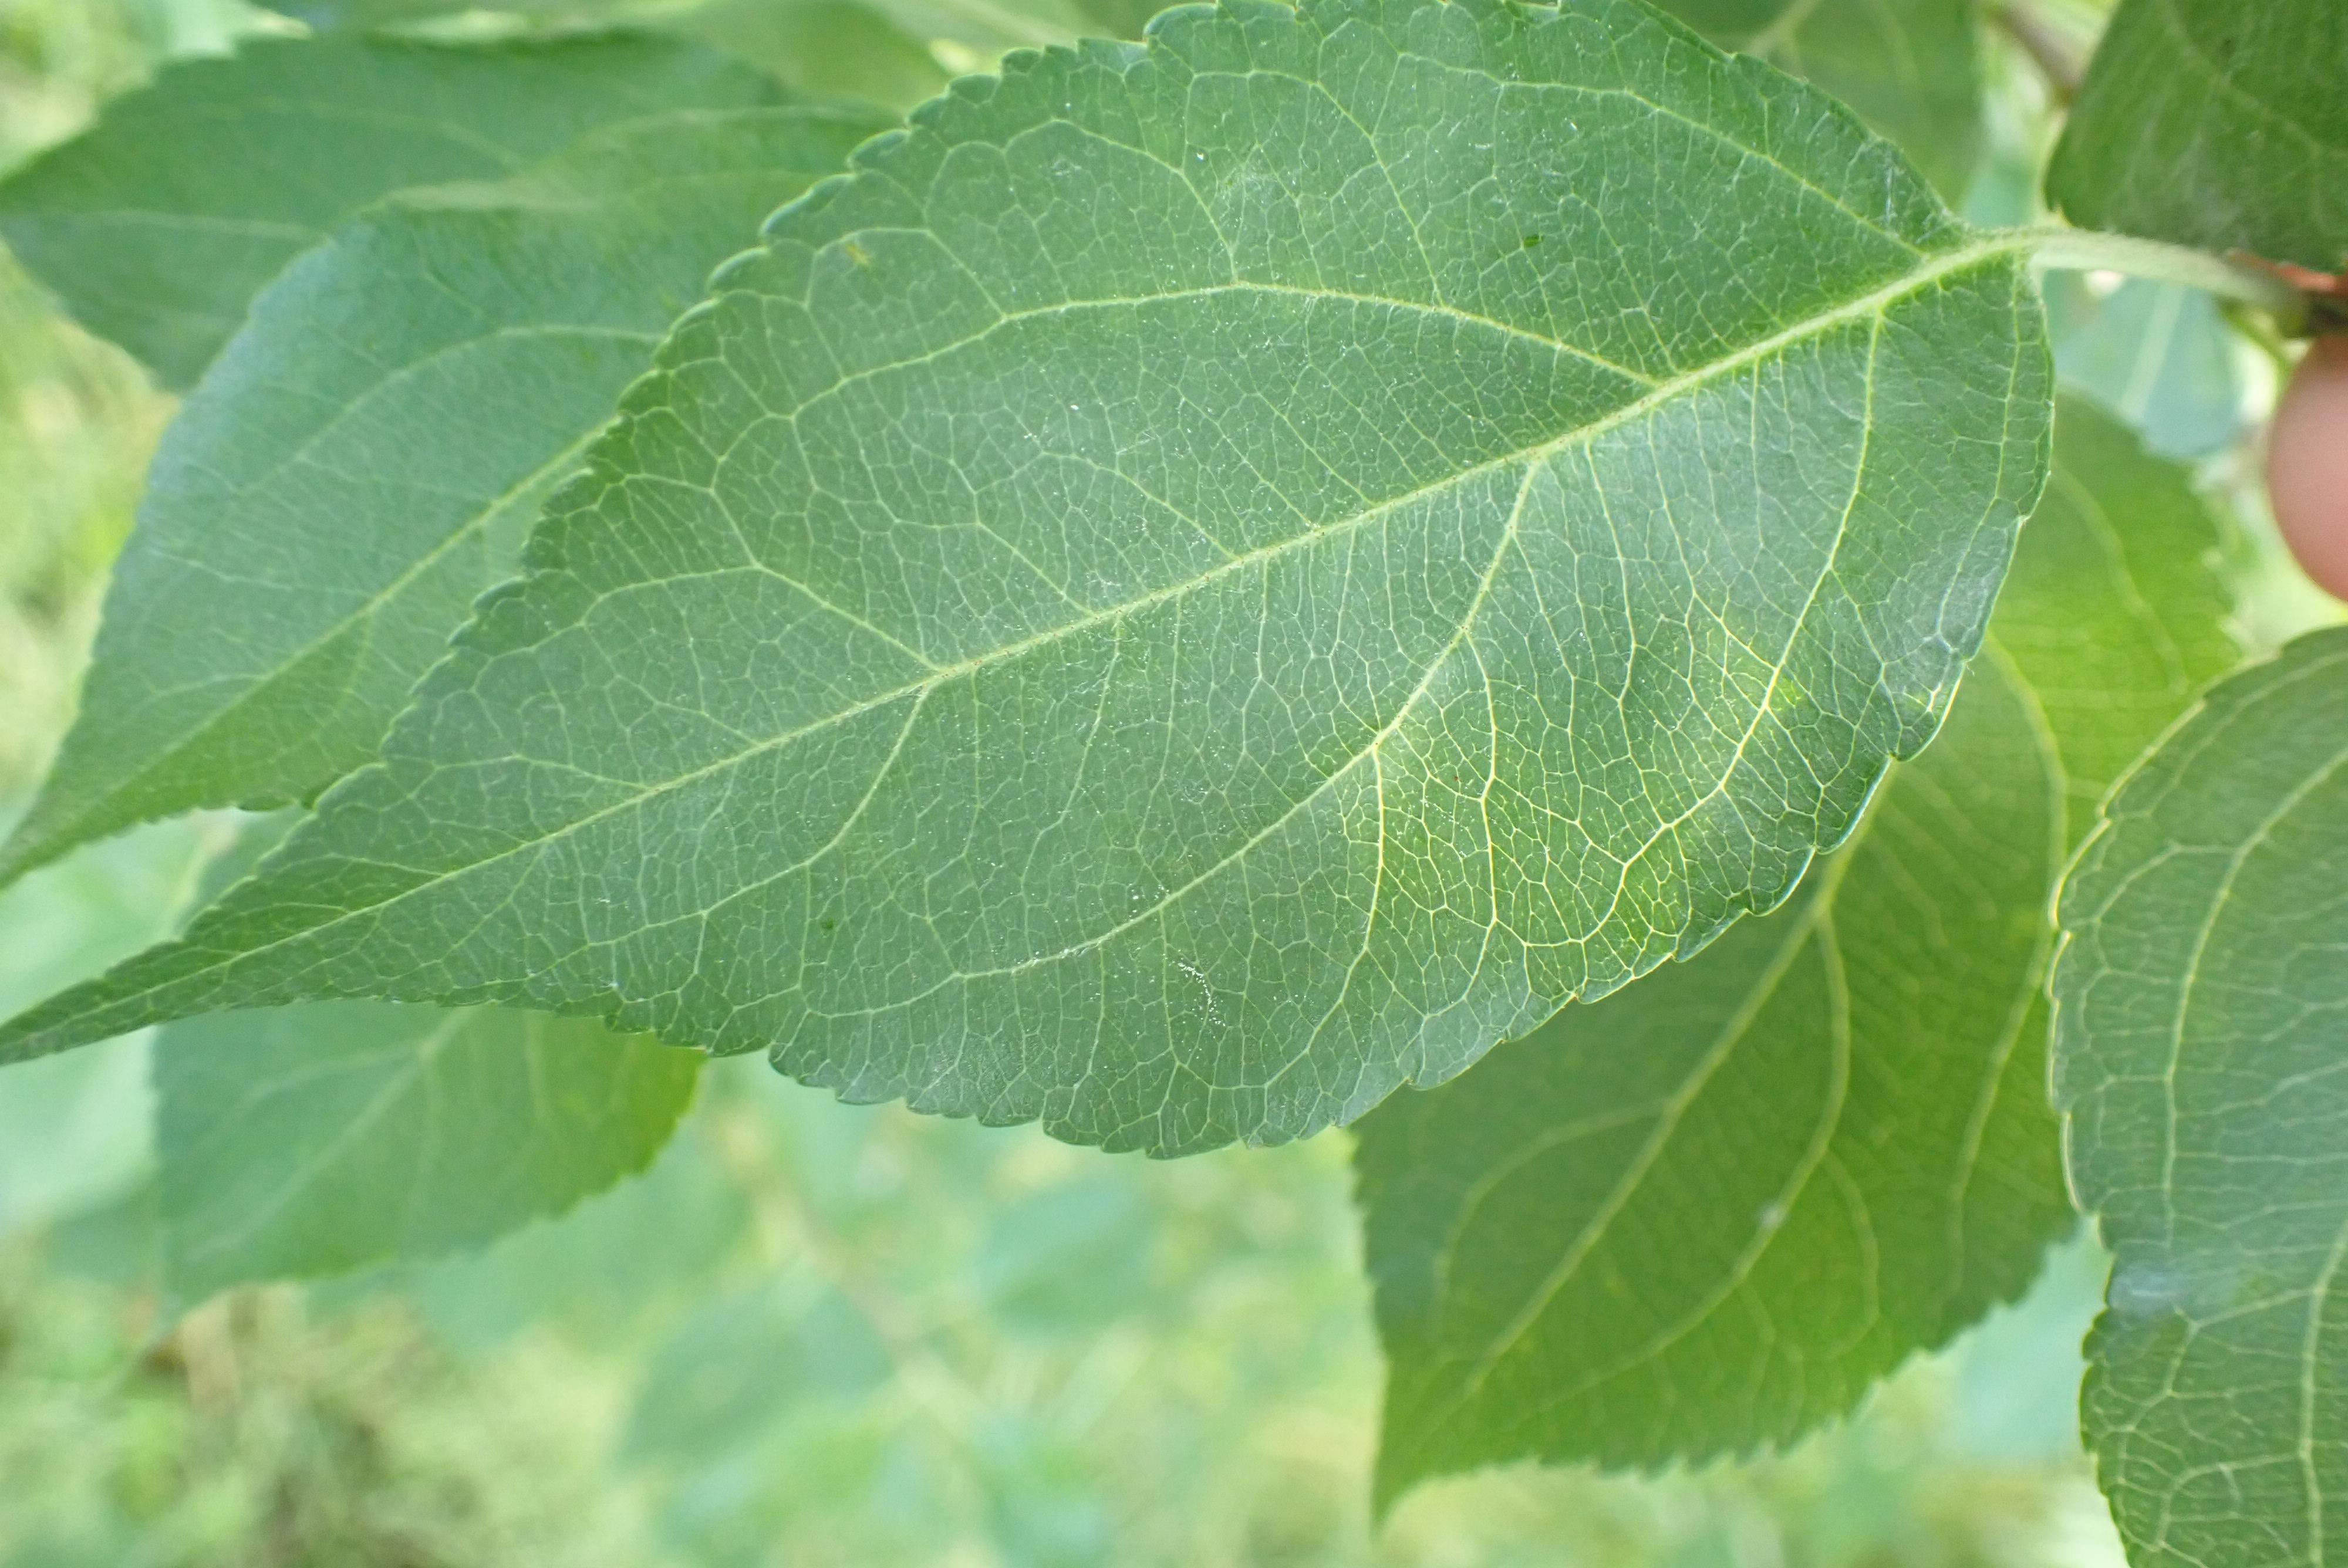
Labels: healthy